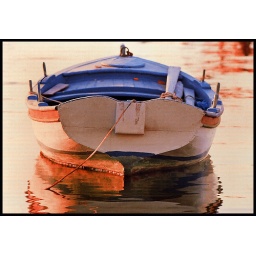
Sunset lights over the blue boat